Nürnberg-Steinbühl station

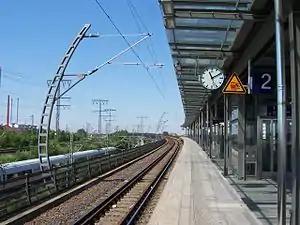
The upper platform in 2013

Nürnberg-Steinbühl station is a railway station in Nuremberg, Bavaria, Germany. The station is on the Nuremberg–Bamberg